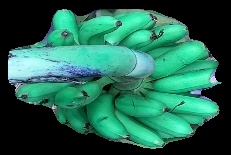
Variety: rasbale
Grade: grade1